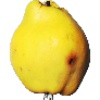
Label: quince